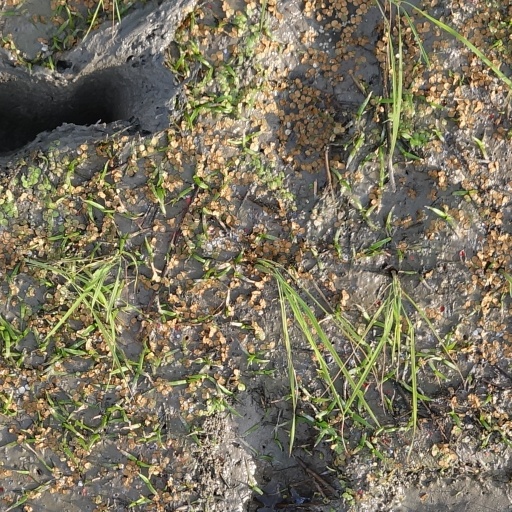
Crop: rice